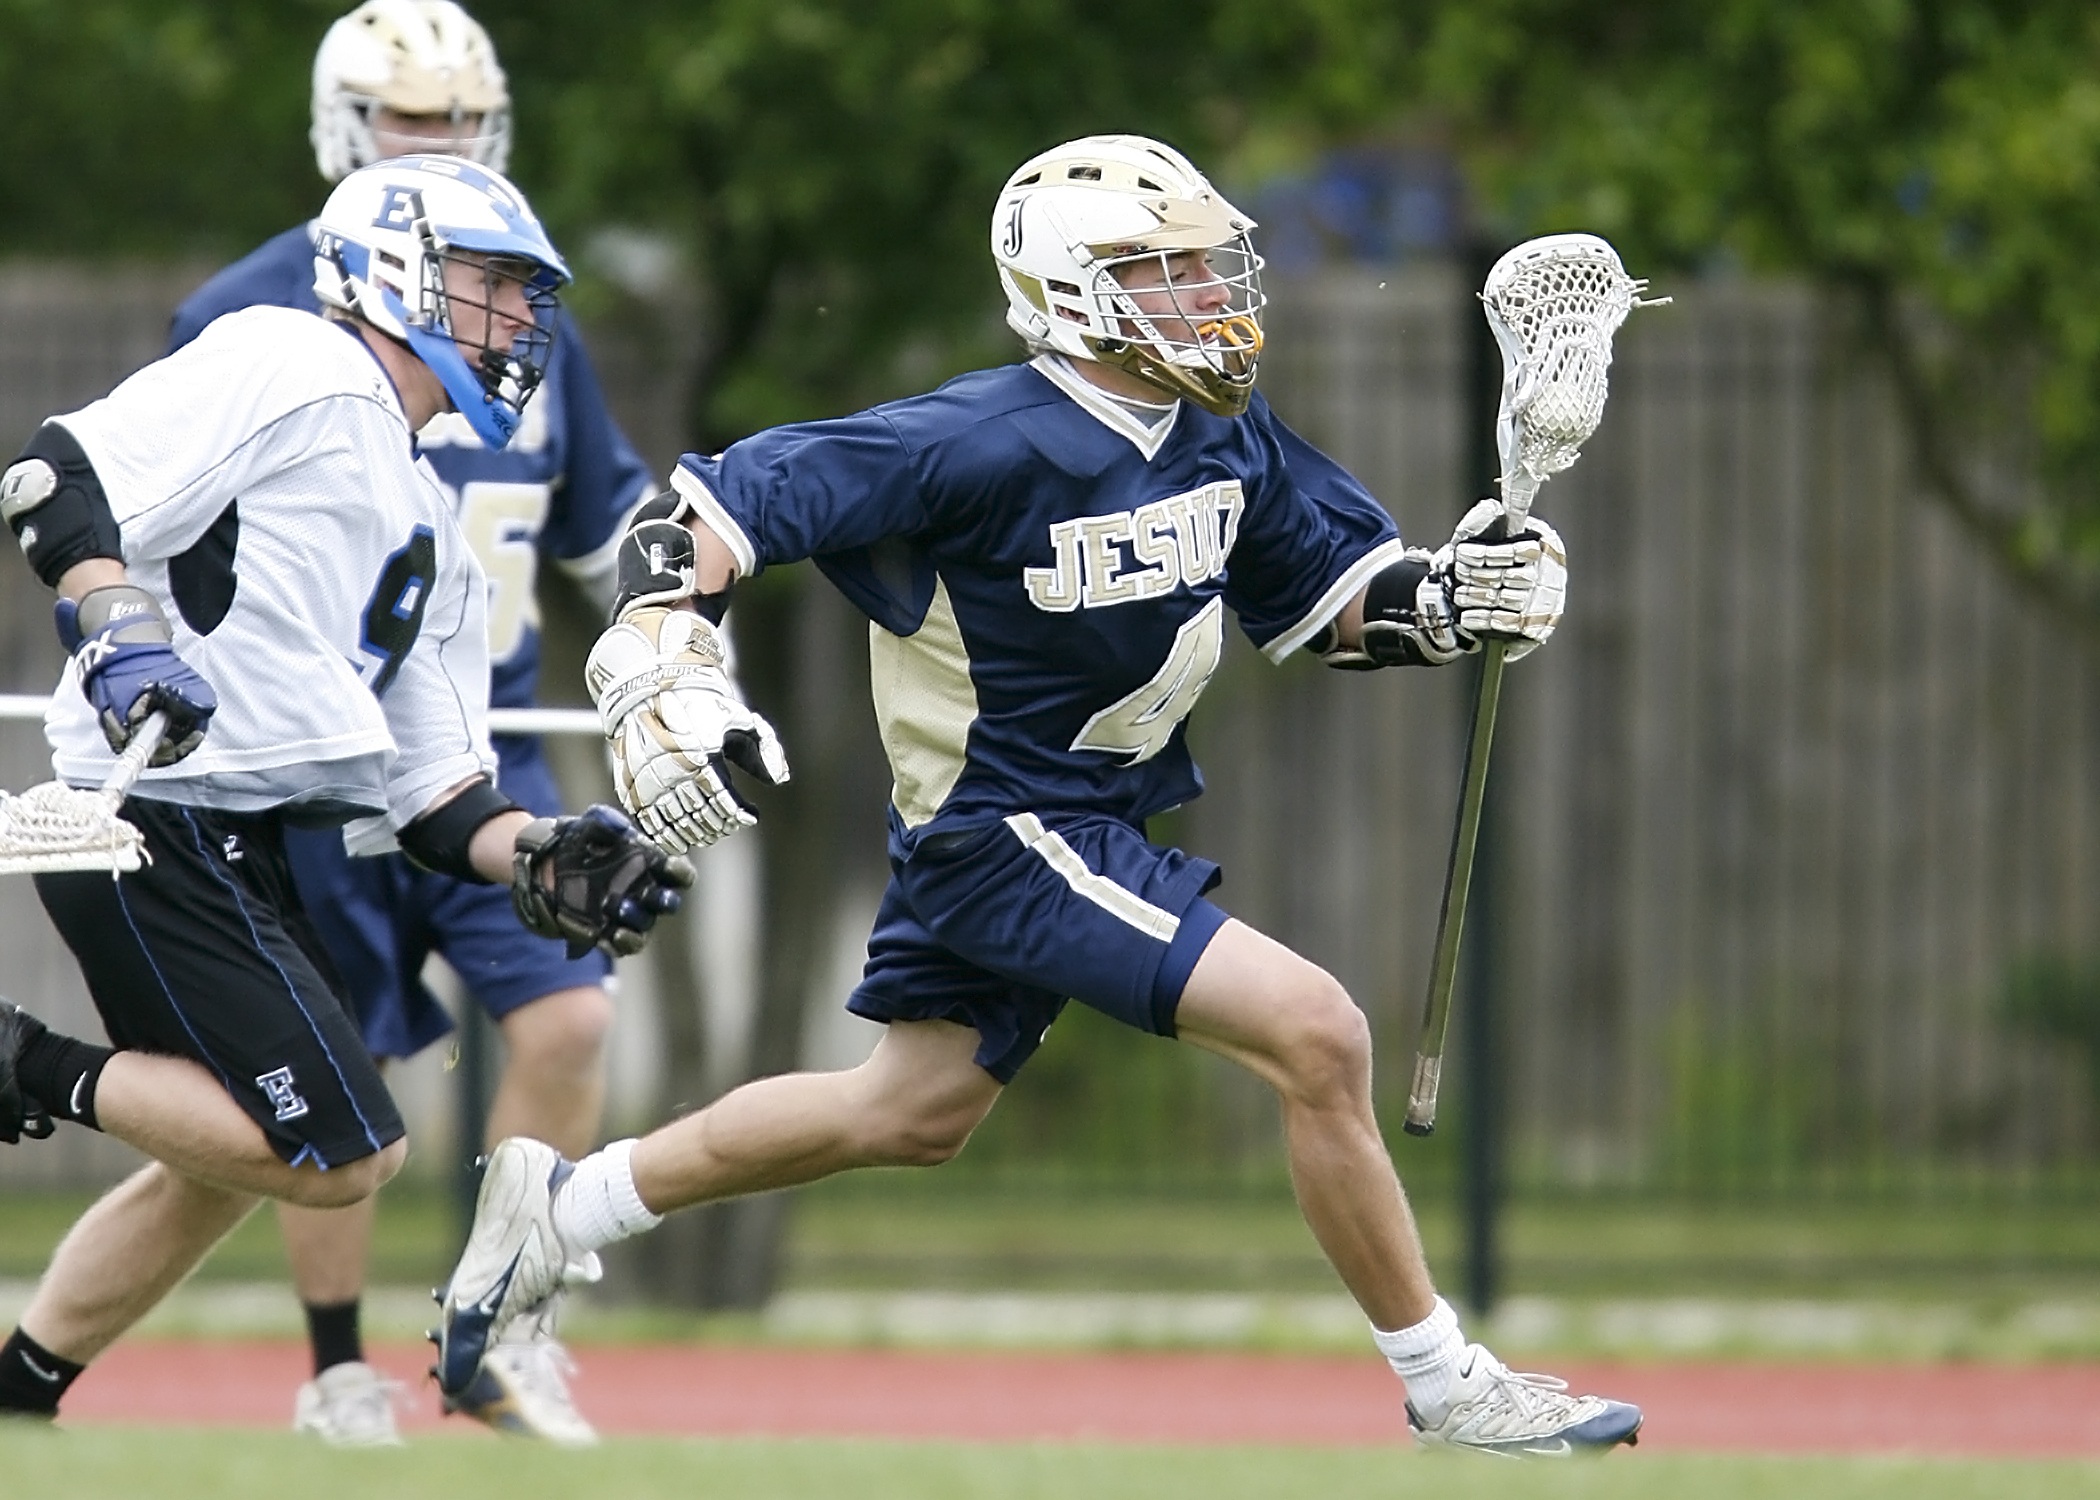
sport, game, running, male, youth, action, playing, player, competition, sports, helmet, school, leader, athlete, athletics, stick, gloves, competing, ball game, lacrosse, team sport, opponents, stick and ball games, box lacrosse, stick and ball sports, women's lacrosse